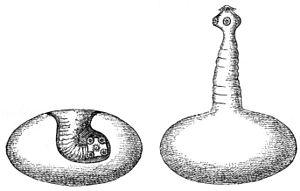
Le ténia armé ou ténia du porc est l'espèce de Ténia dont l'hôte intermédiaire est le porc et l'hôte définitif, l'être humain. Ce ténia semble avoir aujourd'hui presque disparu des pays industrialisés en raison de la facilité pour les services vétérinaires à le détecter.
La cysticercose est l'infestation parasitaire par les larves de ténia qui se logent préférentiellement dans les muscles.